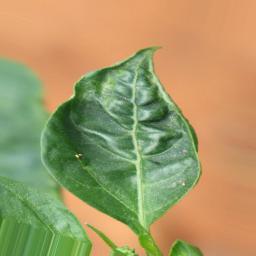
Label: mites_and_trips